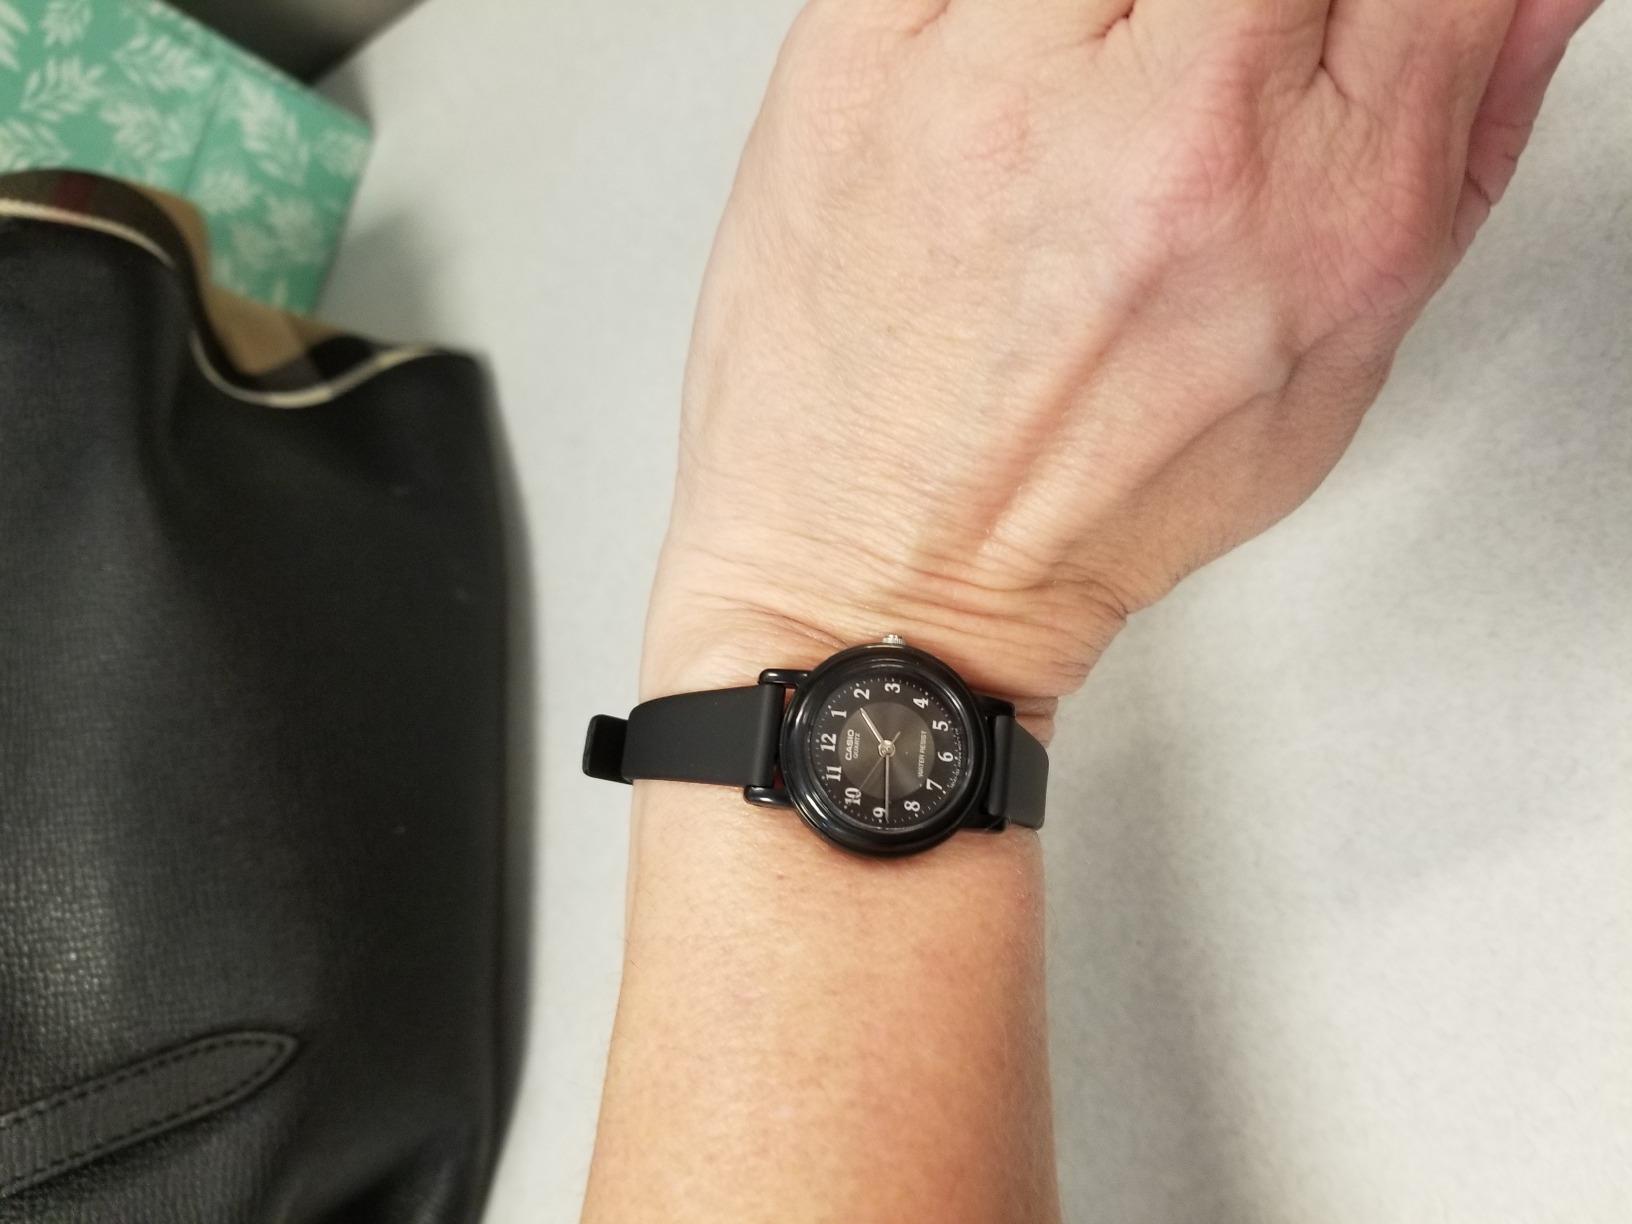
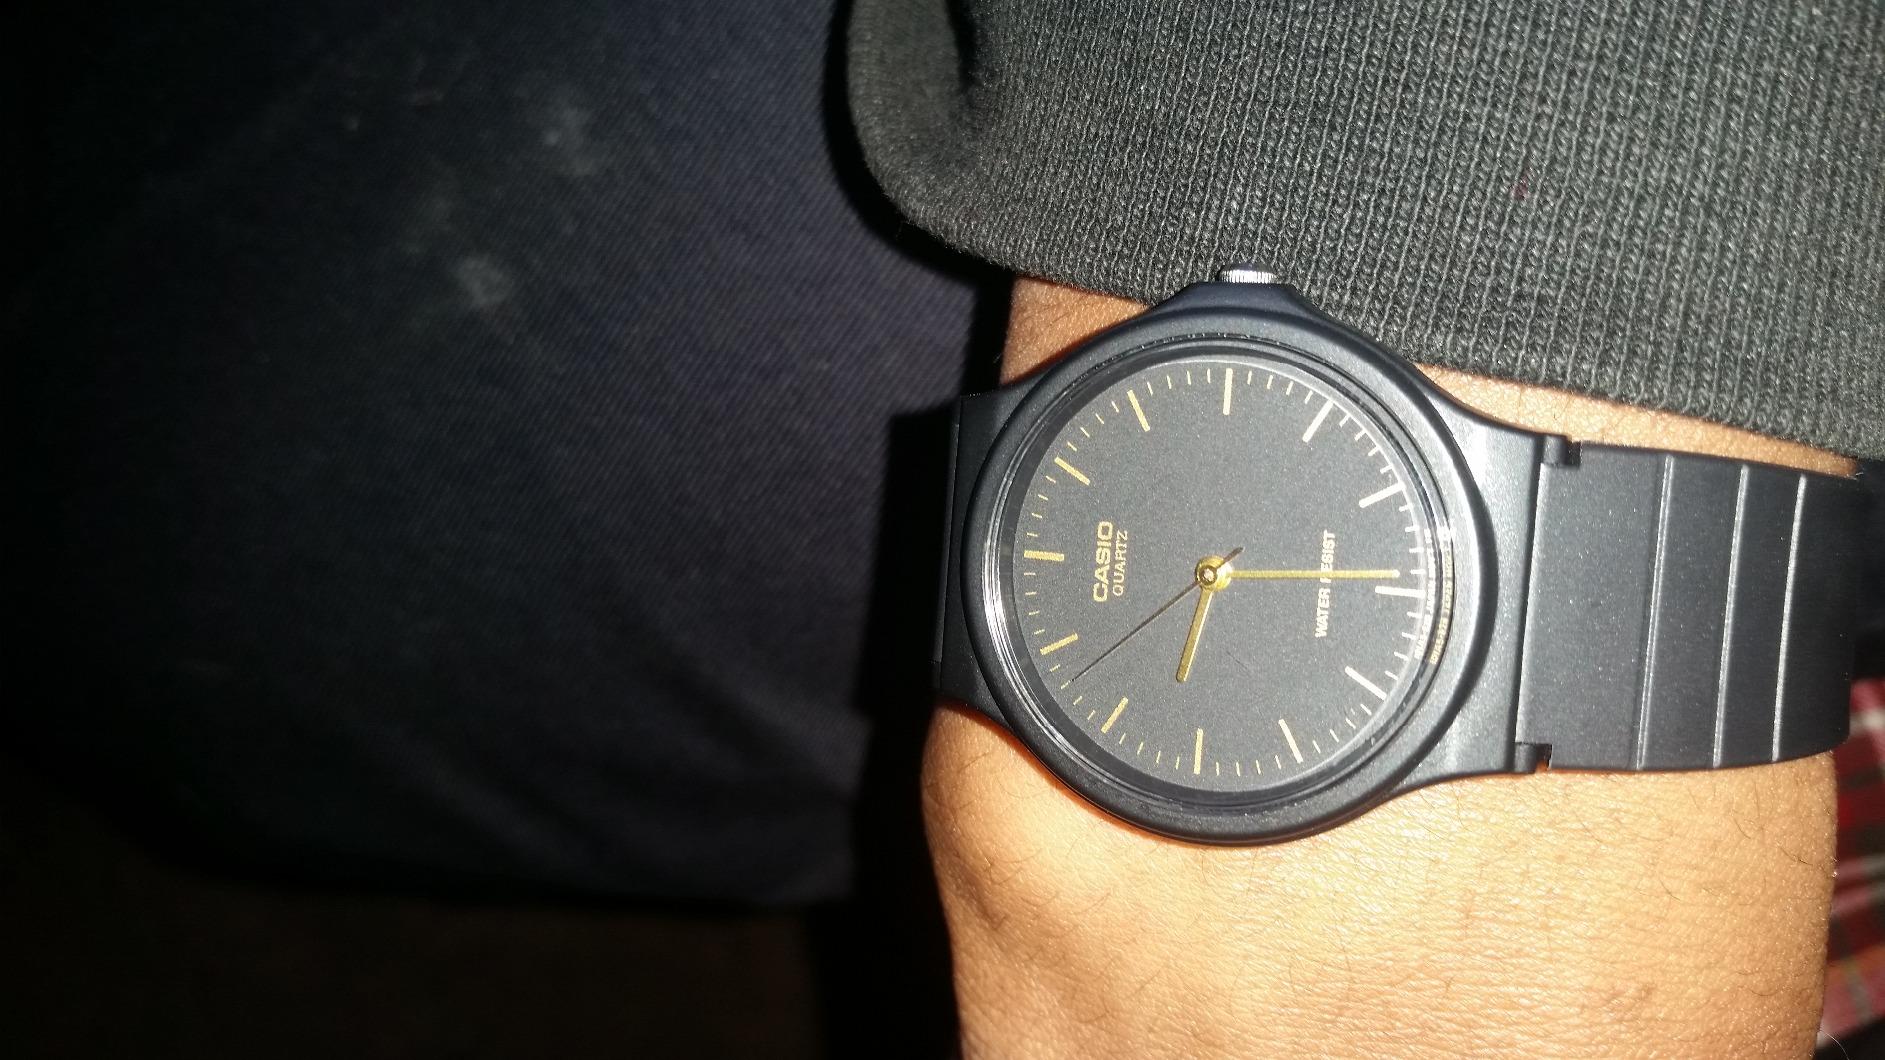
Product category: accessories_watch
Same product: no